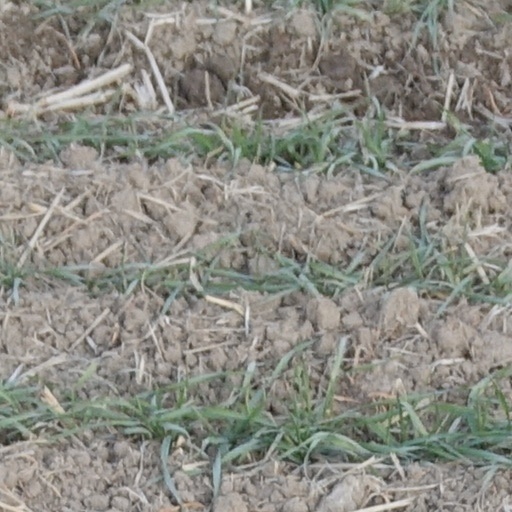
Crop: wheat